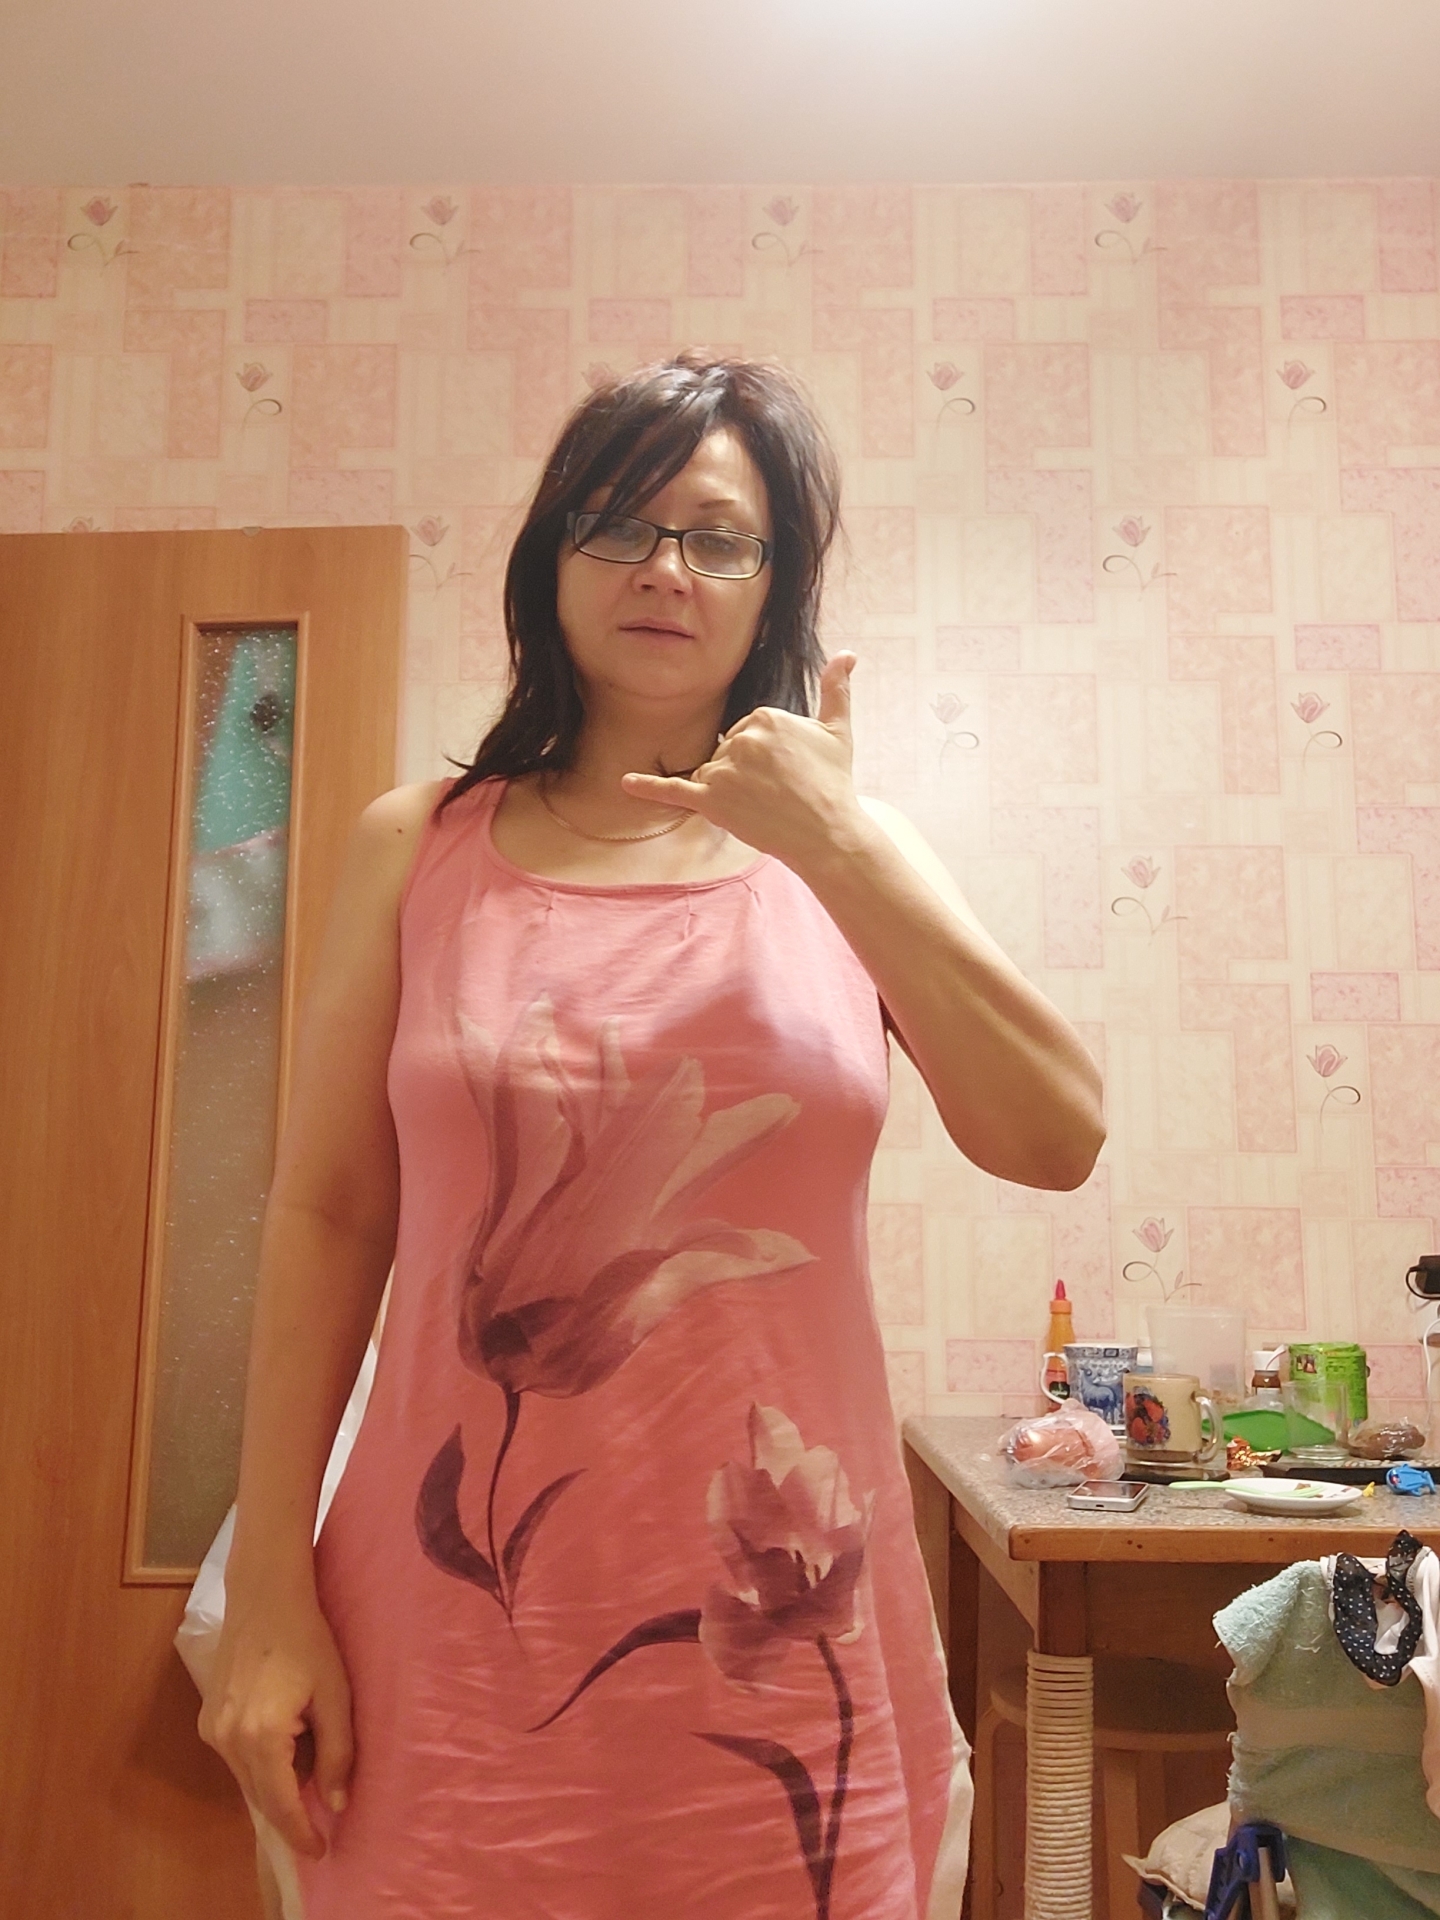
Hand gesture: call